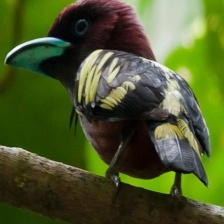
Species: BANDED BROADBILL
Scientific name: EURYLAIMUS JAVANICUS